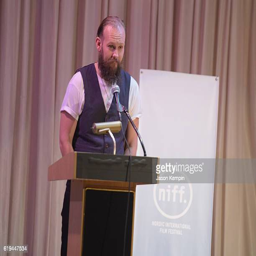
person speaks on stage at ceremony